Paris Opera

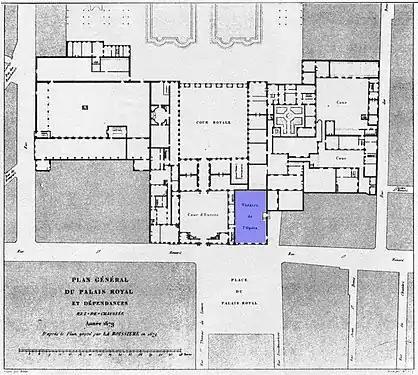
Plan of the Palais-Royal in 1679 showing the location of the Paris Opera's theatre (in blue)

After Lully died (in 1687), the number of new works per year almost doubled, since his successors (Pascal Collasse, Henri Desmarets, André Campra, André Cardinal Destouches, and Marin Marais) had greater difficulty sustaining the interest of the public. Revivals of Lully's works were common. French composers at the Opéra generally wrote music to new librettos, which had to be approved by the directors of the company. The Italian practice of preparing new settings of existing librettos was considered controversial and did not become the norm in Paris until around 1760. One of the most important of the new works during this period was an "opéra-ballet" by Campra called "L'Europe galante" presented in 1697.